Kirill Yeskov

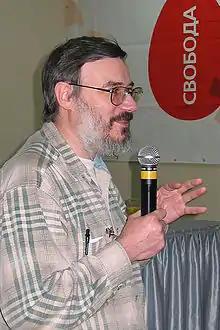
Kirill Yeskov in 2006

Kirill Yuryevich Yeskov (born 16 September 1956), also transliterated Kiril Eskov is a Russian writer, biologist and paleontologist. As an author he is known for "The Gospel of Afranius" in which he presents an atheistic interpretation of the events of the Gospel, and "The Last Ringbearer" in which he retells J. R. R. Tolkien's "The Lord of the Rings" from a Mordorian point of view.